Coronavirus diseases

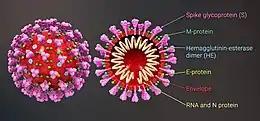
Structural view of a coronavirus

Coronavirus diseases are caused by viruses in the coronavirus subfamily, a group of related RNA viruses that cause diseases in mammals and birds. In humans and birds, the group of viruses cause respiratory tract infections that can range from mild to lethal. Mild illnesses in humans include some cases of the common cold (which is also caused by other viruses, predominantly rhinoviruses), while more lethal varieties can cause SARS, MERS and COVID-19. As of 2021, 45 species are registered as coronaviruses, whilst 11 diseases have been identified, as listed below.